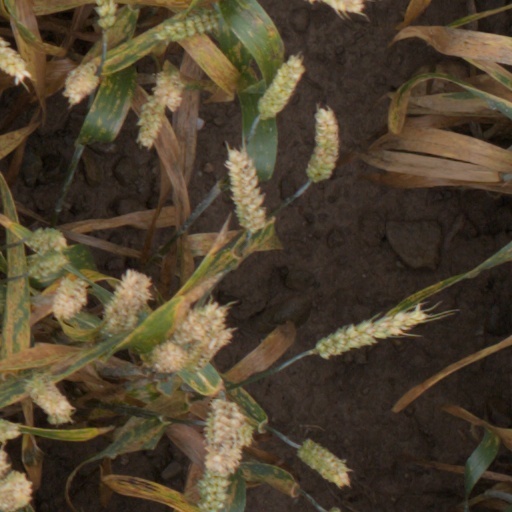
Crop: wheat